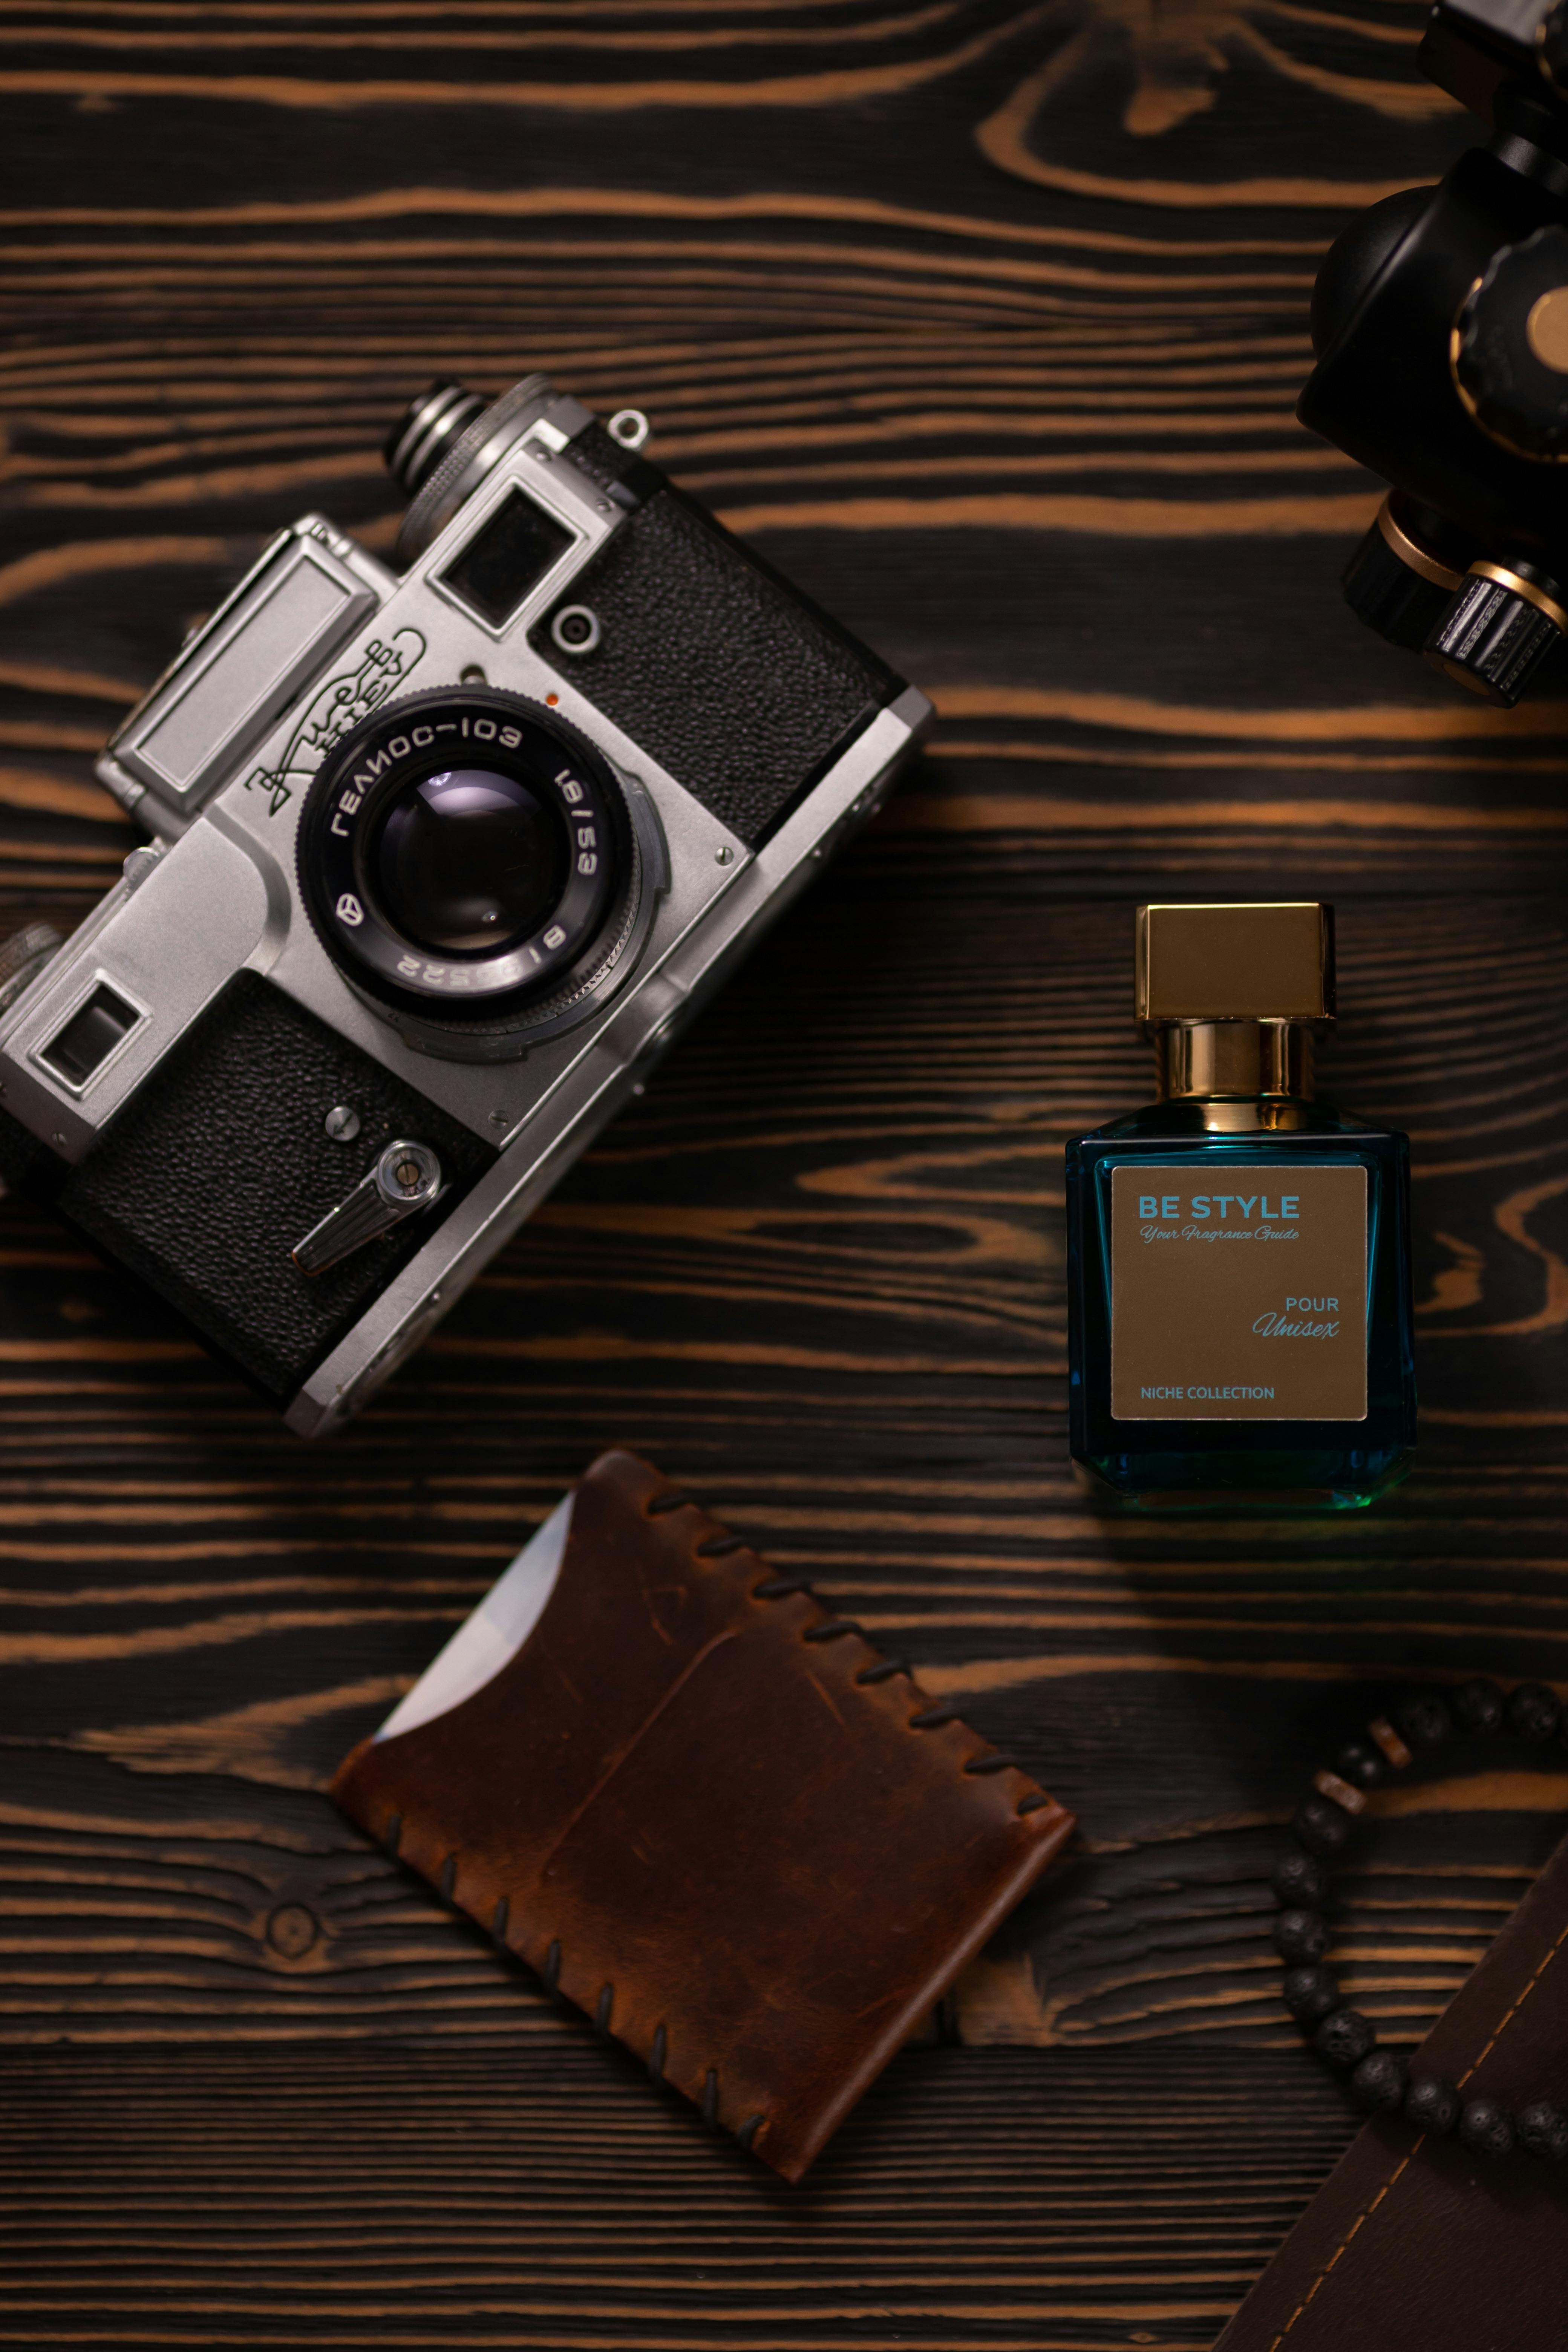
camera, cameras optics, electronic device, reflex camera, digital camera, gadget, camera lens, single lens reflex camera, Point and shoot camera, silver, lens, electronics, still life photography, mirrorless interchangeable lens camera, flash, still life